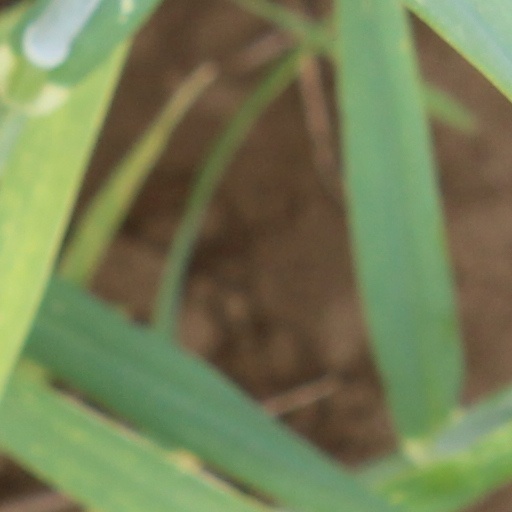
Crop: wheat